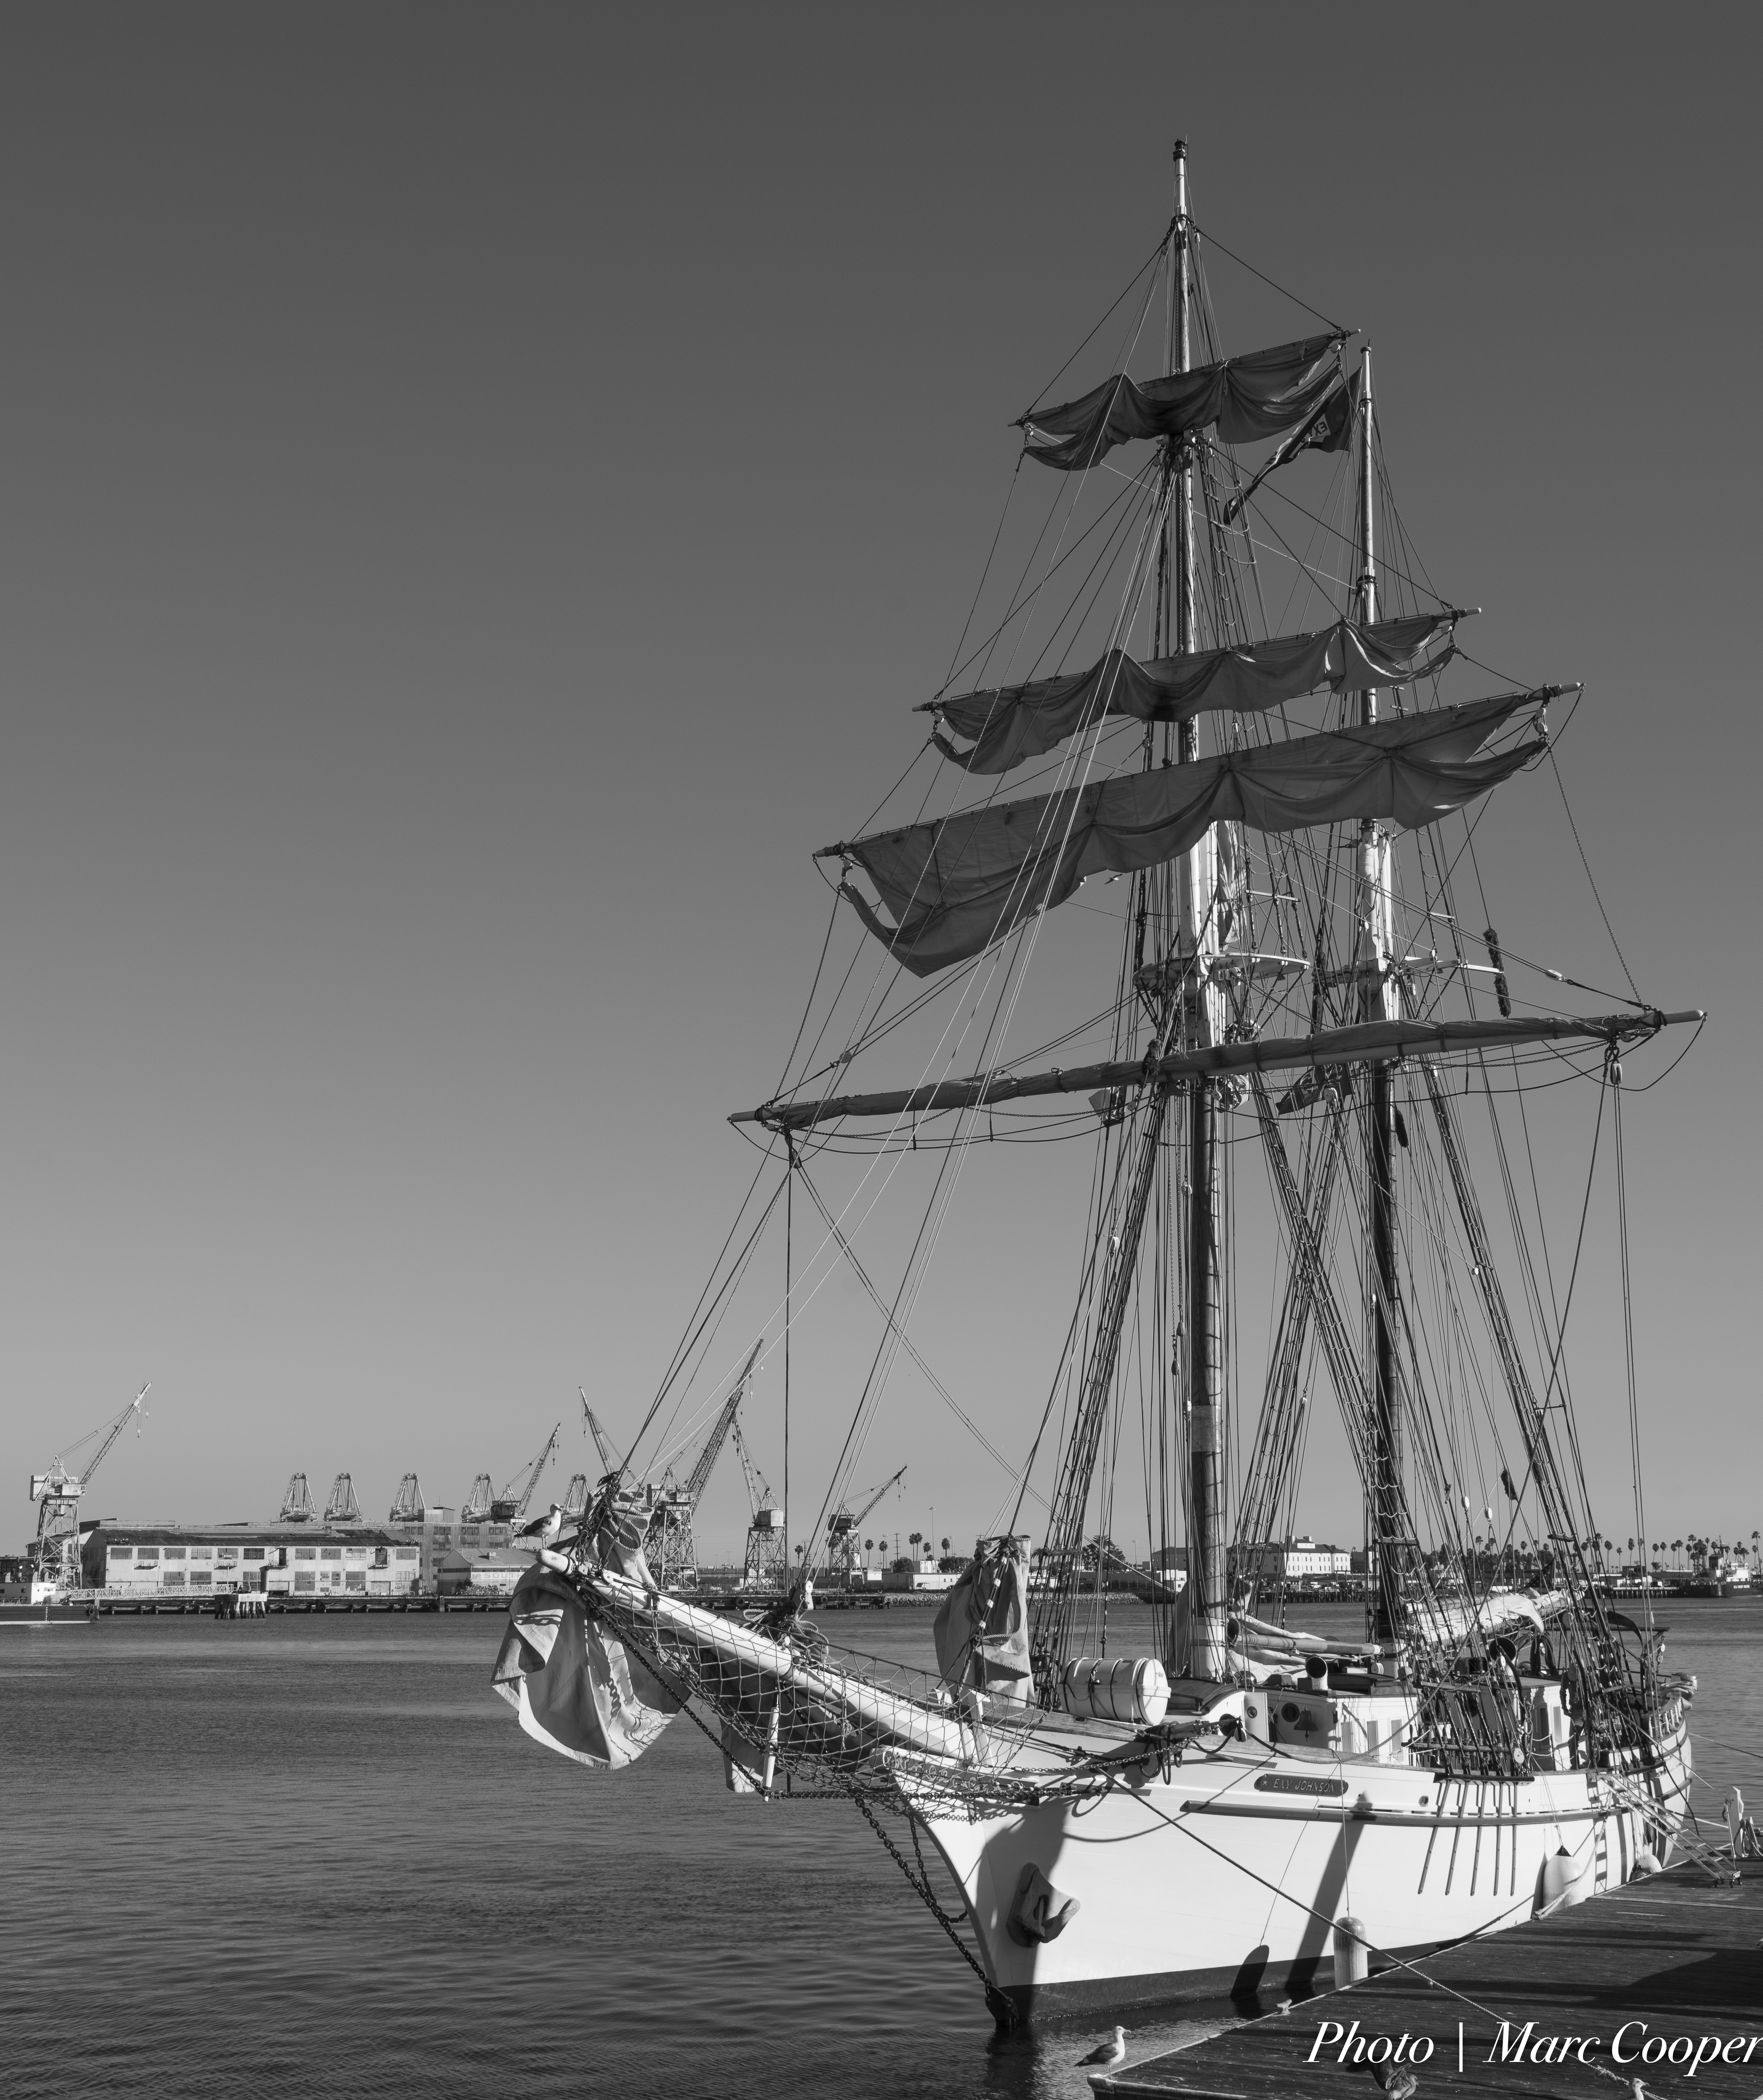
sea, black and white, boat, ship, vehicle, mast, monochrome, sailboat, sail, watercraft, schooner, windjammer, barque, frigate, brig, sailing ship, training ship, tall ship, galleon, full rigged ship, monochrome photography, ship of the line, caravel, brigantine, barquentine